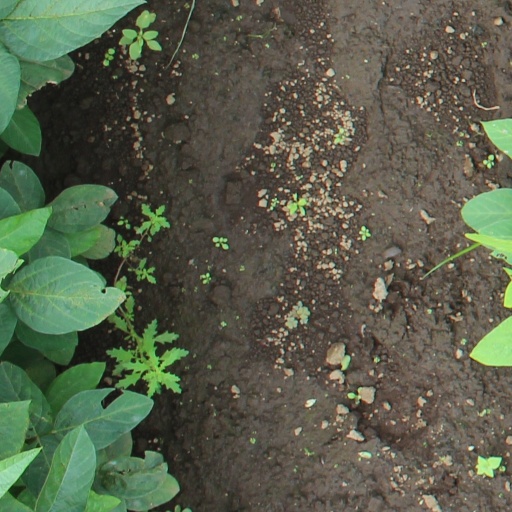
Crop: soybean